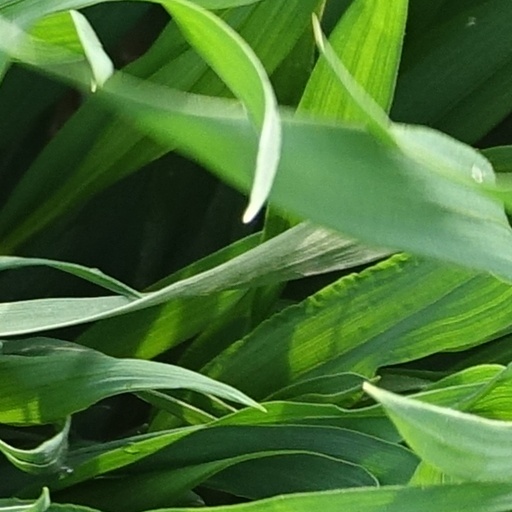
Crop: wheat